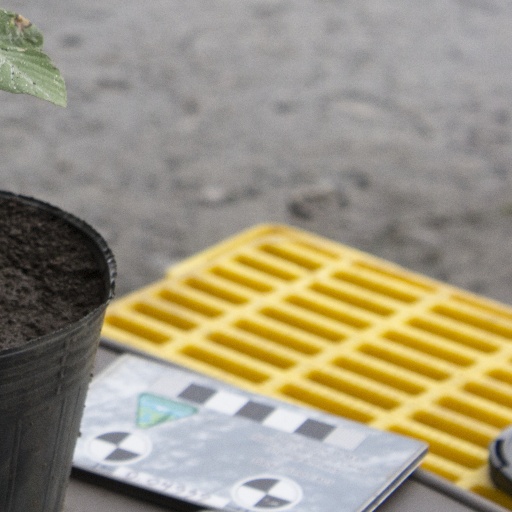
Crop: soybean